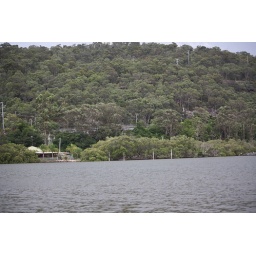
181_3121 house near the water